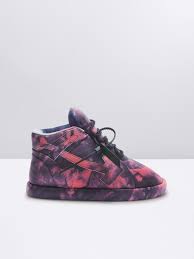
Label: Sneaker